Adalbert von Goldschmidt

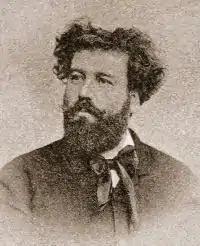

Adalbert von Goldschmidt (5 May 1848 in Vienna – 21 December 1906 in Vienna) was an Austrian composer, poet and satirist of Jewish origin.